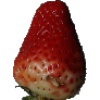
Label: Strawberry 1